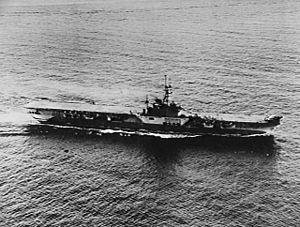
Un porte-avions léger est un navire plus petit que les porte-avions « standards » la définition pouvant varier d'une marine à l'autre. À la différence du porte-avions d'escorte, lent et peu protégé, qui est conçu pour défendre les convois ou soutenir des opérations amphibies, le porte-avions léger constitue une version plus petite d'un porte-avions standard, souvent moins rapide et moins protégée mais néanmoins capable d'intégrer un groupe aéronaval.
L'Opération Downfall est le nom de code d'un plan militaire allié de la Seconde Guerre mondiale, prévoyant l'invasion du Japon. Cette opération fut annulée à la suite de la capitulation du Japon après les bombardements atomiques de Hiroshima et Nagasaki et l'entrée en guerre de l'Union soviétique contre le Japon.
La classe Independence est une série de neuf porte-avions légers américains produits en urgence pendant la Seconde Guerre mondiale en transformant des croiseurs légers de la classe Cleveland en cours de construction. Les autres navires composant la classe sont le Princeton, le Belleau Wood, le Cowpens, le Monterey, le Langley, le Cabot, le Bataan et le San Jacinto.